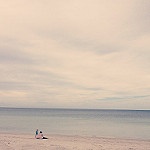
Label: sea